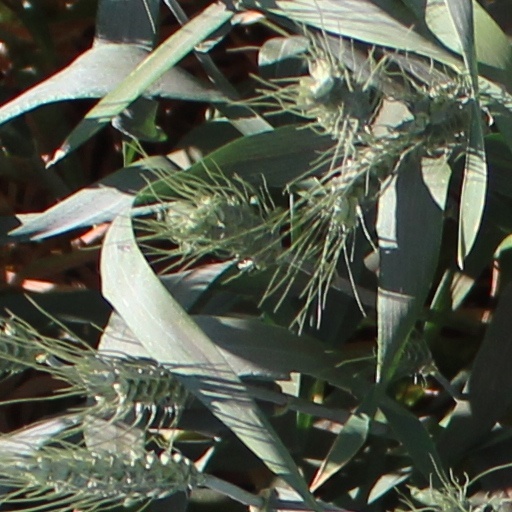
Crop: wheat